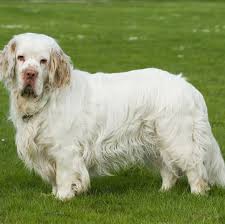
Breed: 235-n000097-clumber